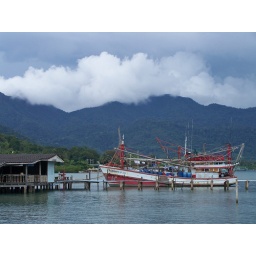
Fishing boat in Koh Chang. south coast